Albanian nationalism in North Macedonia

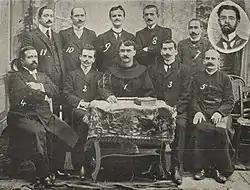
Delegates from the Alphabet Congress of Manastir, Bitola (1908)

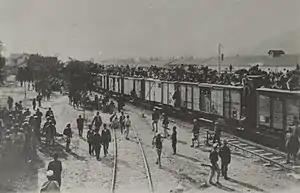
Skopje after being captured by Albanian revolutionaries in August, 1912 after defeating the Ottoman forces holding the city

The Albanian National movement first emerged in Kosovo through the League of Prizren with Albanian delegates in attendance from Macedonia that attempted to prevent Albanian inhabited territories from being awarded to neighbouring states. Muslim Albanians in Macedonia during the Ottoman period were either mainly supporters of the Ottoman Empire or some like Albanian parliamentarians critical of Ottoman measures aimed at curtailing socio-cultural Albanian expression. The province of Monastir was an important centre for the Bulgarian IMRO and the beginnings of an emerging Albanian nationalist movement among its majority Muslim population appeared due to frustration with Ottoman authorities and their ineffectiveness to protect them. Prominent individuals within the Albanian movement from Monastir province believed that joint action with the Young Turk movement (CUP) would improve their situation and the majority membership of the Albanian committee were also CUP members. In 1908, an Ottoman officer of Albanian origin Ahmed Niyazi Bey along with Albanians from the region instigated the Young Turk revolution (1908).